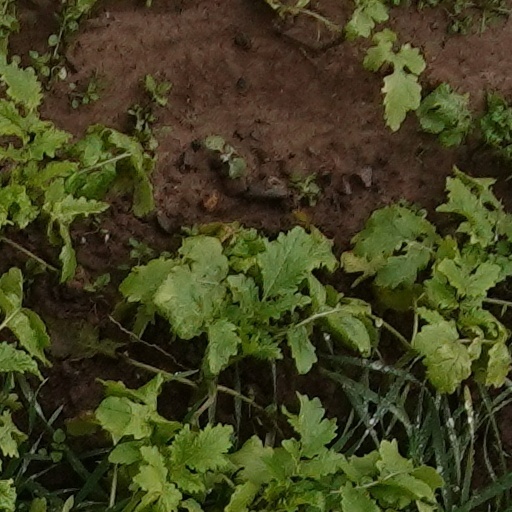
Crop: wheat